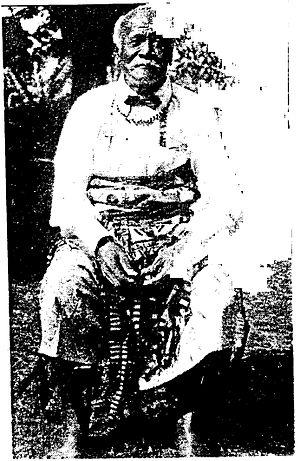
Le roi de Wallis (Lavelua) Luciano Aisake en 1904 (photo par Victor Segalen). Il a régné de 1904 au 7 septembre 1906, date de sa mort. Il avait environ 65 ans en accédant au trône (source
Wallis-et-Futuna, ou en forme longue le territoire des îles Wallis et Futuna, est une collectivité d'outre-mer française, formée de trois royaumes coutumiers polynésiens et située dans l’hémisphère sud. Son chef-lieu est Mata Utu et son code postal et INSEE commence par 986.